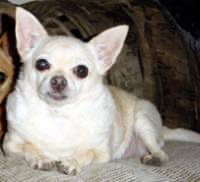
Animal: dog
Breed: chihuahua